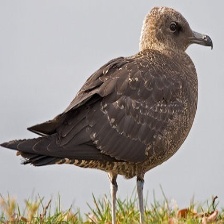
Species: POMARINE JAEGER
Scientific name: STERCORARIUS POMARINUS